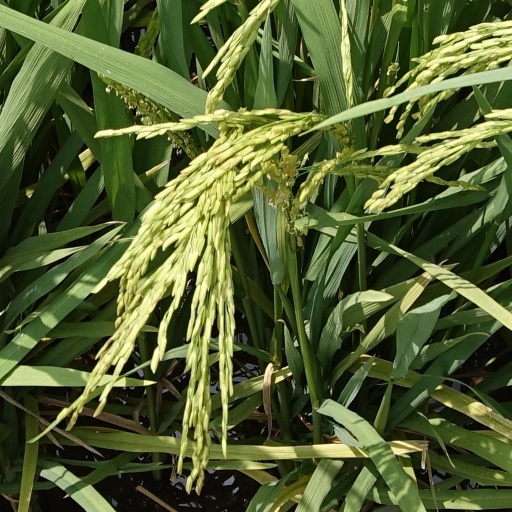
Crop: rice